Shimeji Simulation

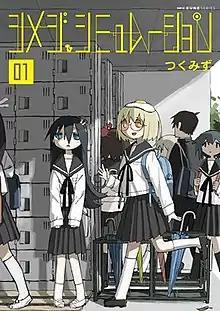
Cover of the first "tankōbon" volume, featuring Shijima (left) and Majime (right)

is a Japanese four-panel surreal comedy manga series written and illustrated by Tsukumizu. It was serialized in Media Factory's "Comic Cune" magazine from January 2019 to November 2023 and compiled into five "tankōbon" volumes.